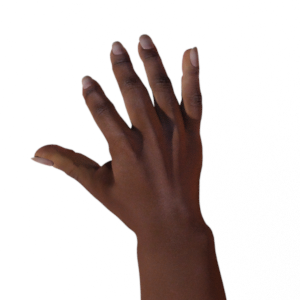
Label: paper